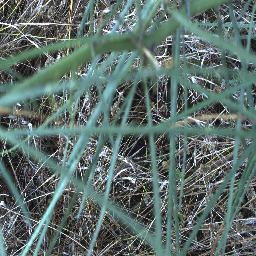
Label: parkinsonia